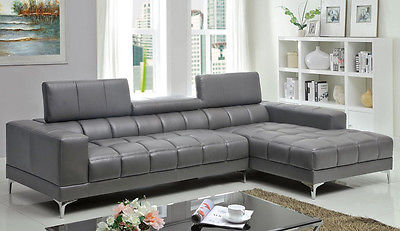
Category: sofa